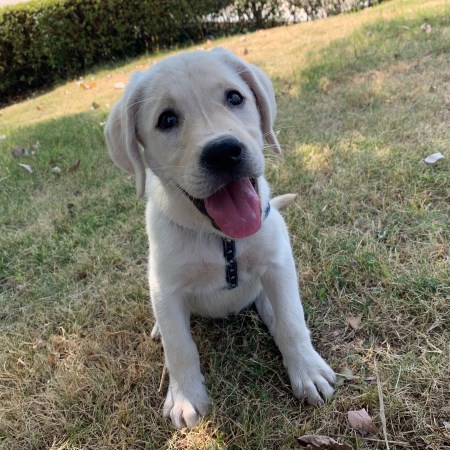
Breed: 3580-n000122-Labrador_retriever